Murder of Jo Cox

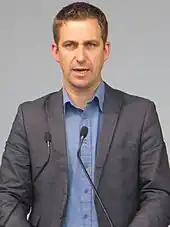
Brendan Cox at the Trafalgar Square tribute to his wife, on 22 June 2016

Cox's husband Brendan issued a statement on 16 June, the day of her death, which said:Today is the beginning of a new chapter in our lives. More difficult, more painful, less joyful, less full of love. I and Jo's friends and family are going to work every moment of our lives to love and nurture our kids and to fight against the hate that killed Jo. Jo believed in a better world and she fought for it every day of her life with an energy, and a zest for life that would exhaust most people. She would have wanted two things above all else to happen now, one that our precious children are bathed in love and two, that we all unite to fight against the hatred that killed her. Hate doesn't have a creed, race or religion, it is poisonous. Jo would have no regrets about her life, she lived every day of it to the full.